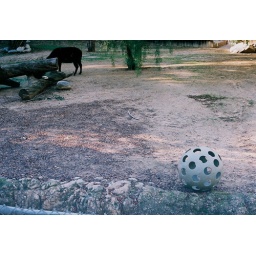
This was in a water buffalo enclosure or something--an animal who only needed a light breeze to be over-stimulated.